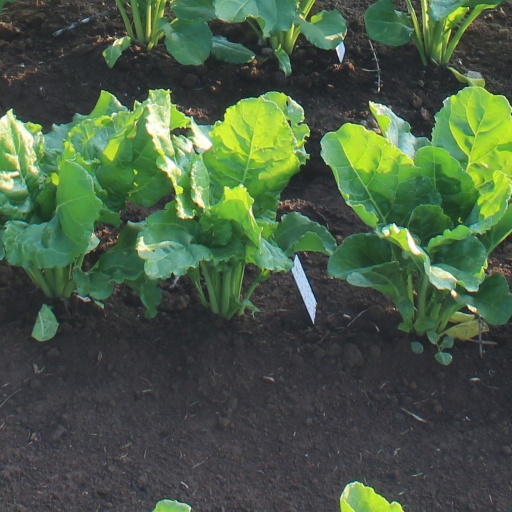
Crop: sugar beet